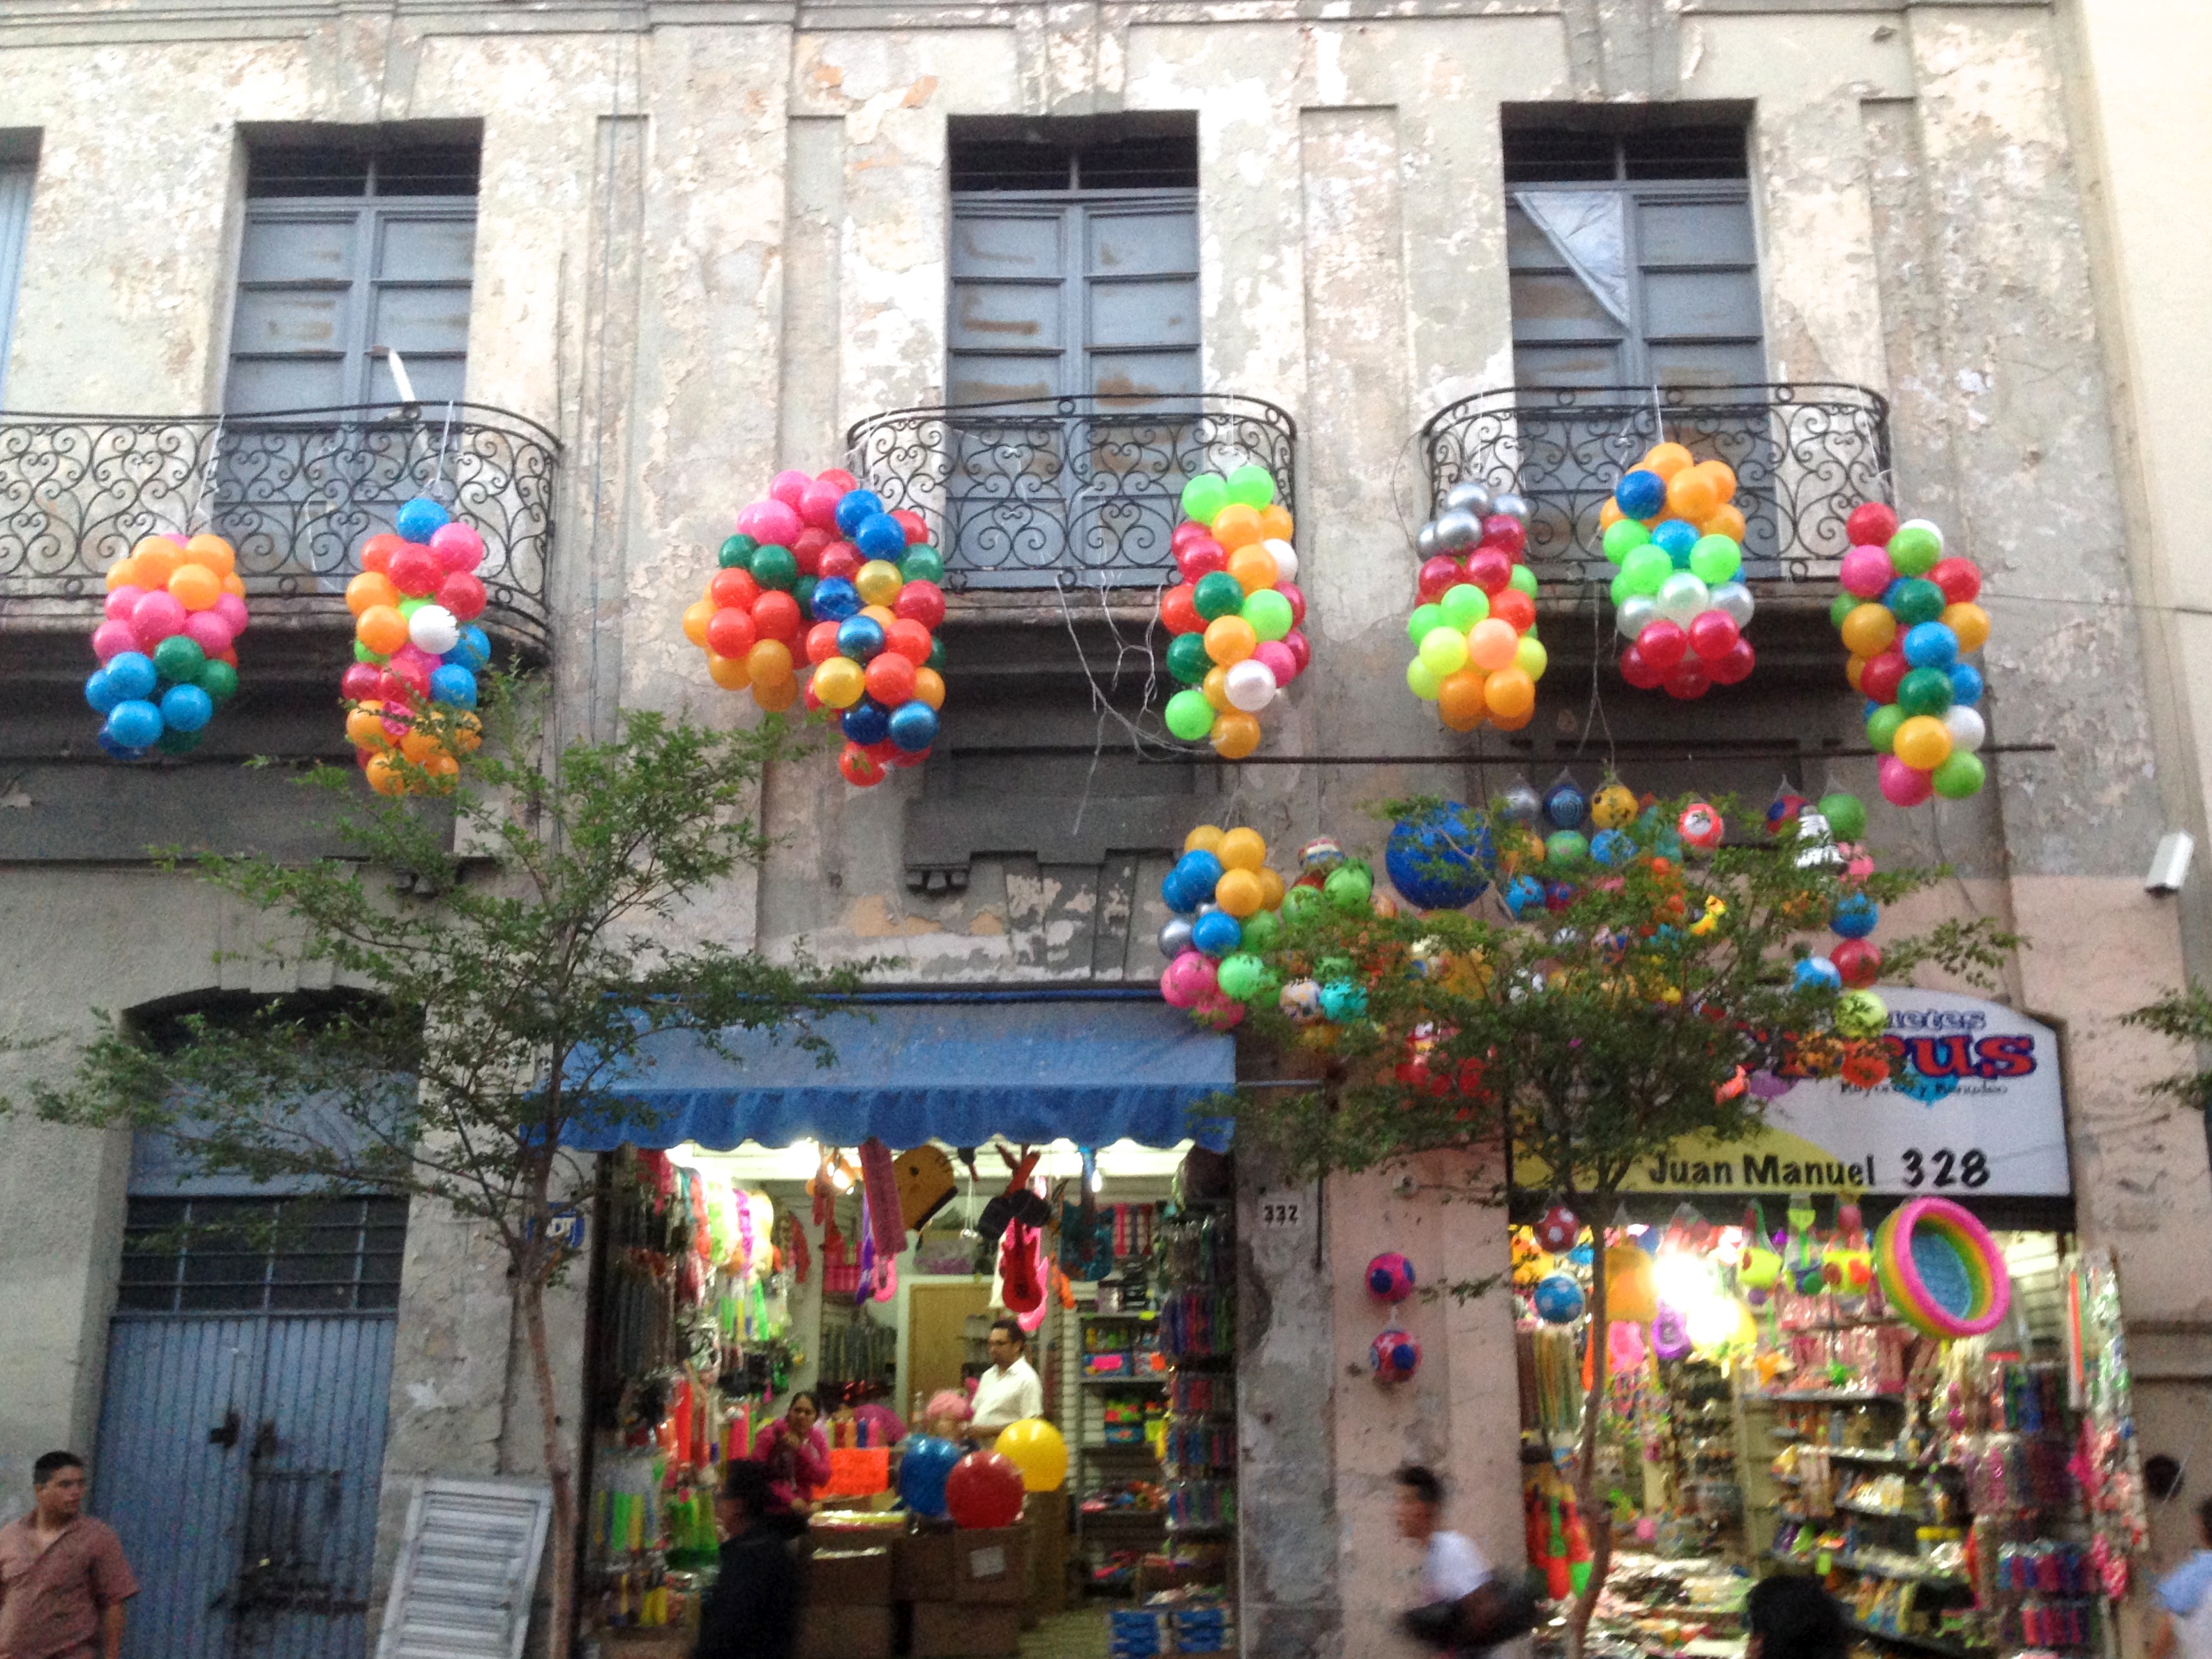
flower, market, marketplace, festival, floristry